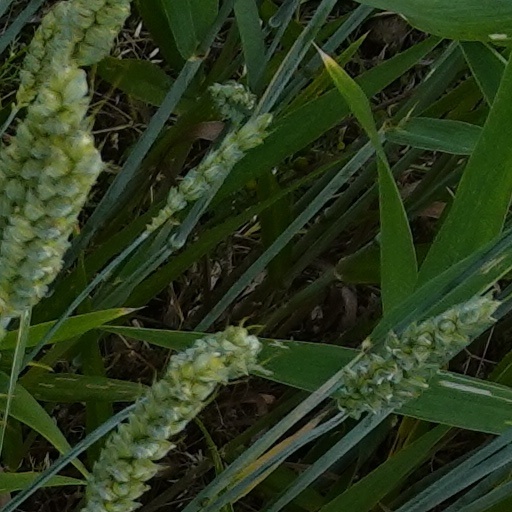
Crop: wheat